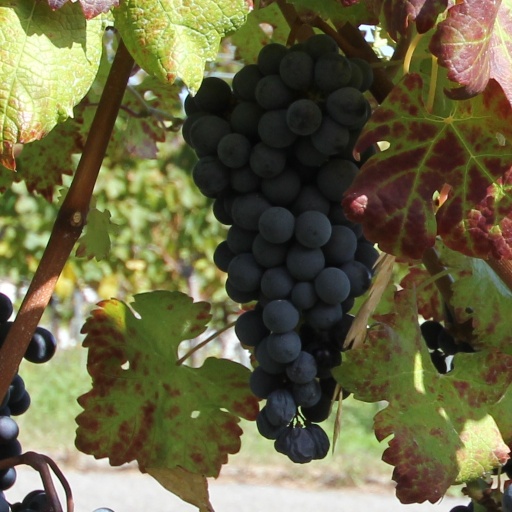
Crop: grape